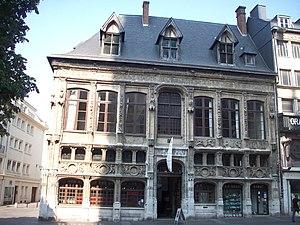
Ancien Bureau des Finances, actuel office de tourisme de Rouen.
La série des Cathédrales de Rouen est un ensemble de 30 tableaux peints par Claude Monet représentant principalement des vues du portail occidental de la cathédrale Notre-Dame de Rouen, peintes à des angles de vues et des moments de la journée différents, réalisées de 1892 à 1894.